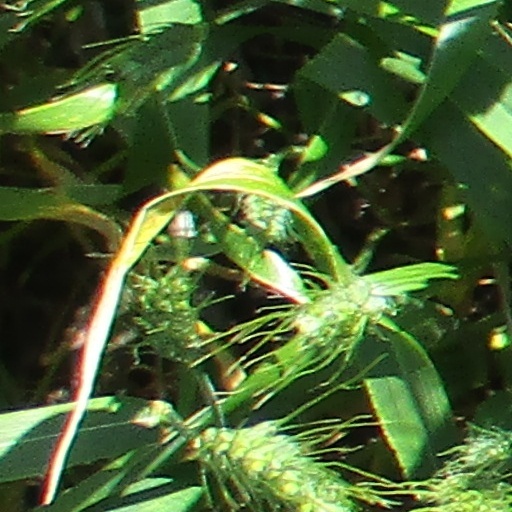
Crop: wheat